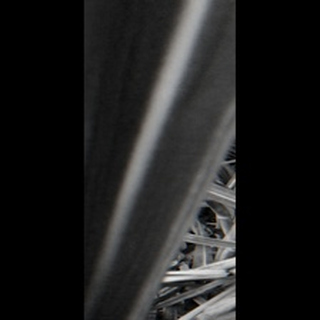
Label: sugarcane_yellow_leaf_disease